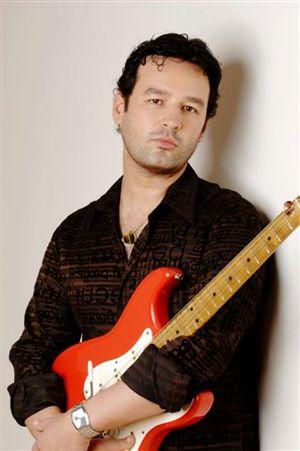
Jean-Pierre Danel en 2006.